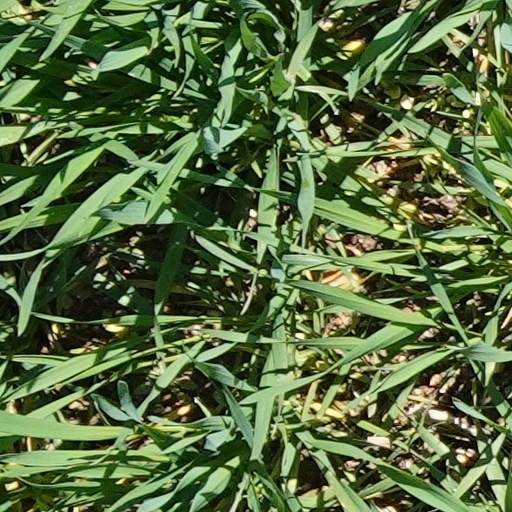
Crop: wheat